List of political entities in the 2nd century

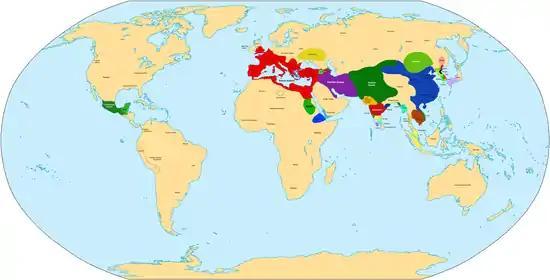
Map of the world in 200 AD

This is a list of political entities that existed between 101 and 200 AD.